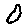
Label: 0